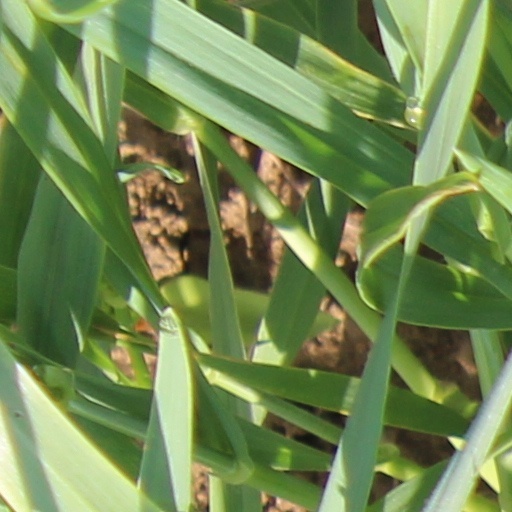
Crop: wheat